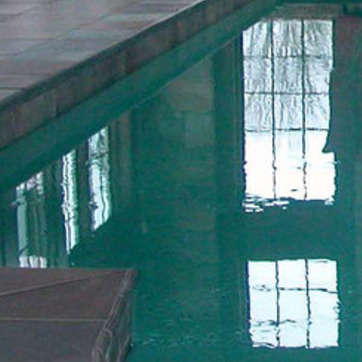
Material: water